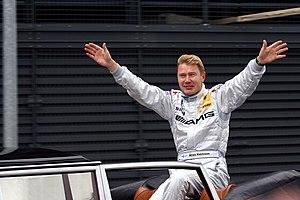
Mika Häkkinen à Stars and Cars 2007, après avoir annoncé la fin de sa carrière dans le circuit DTM.